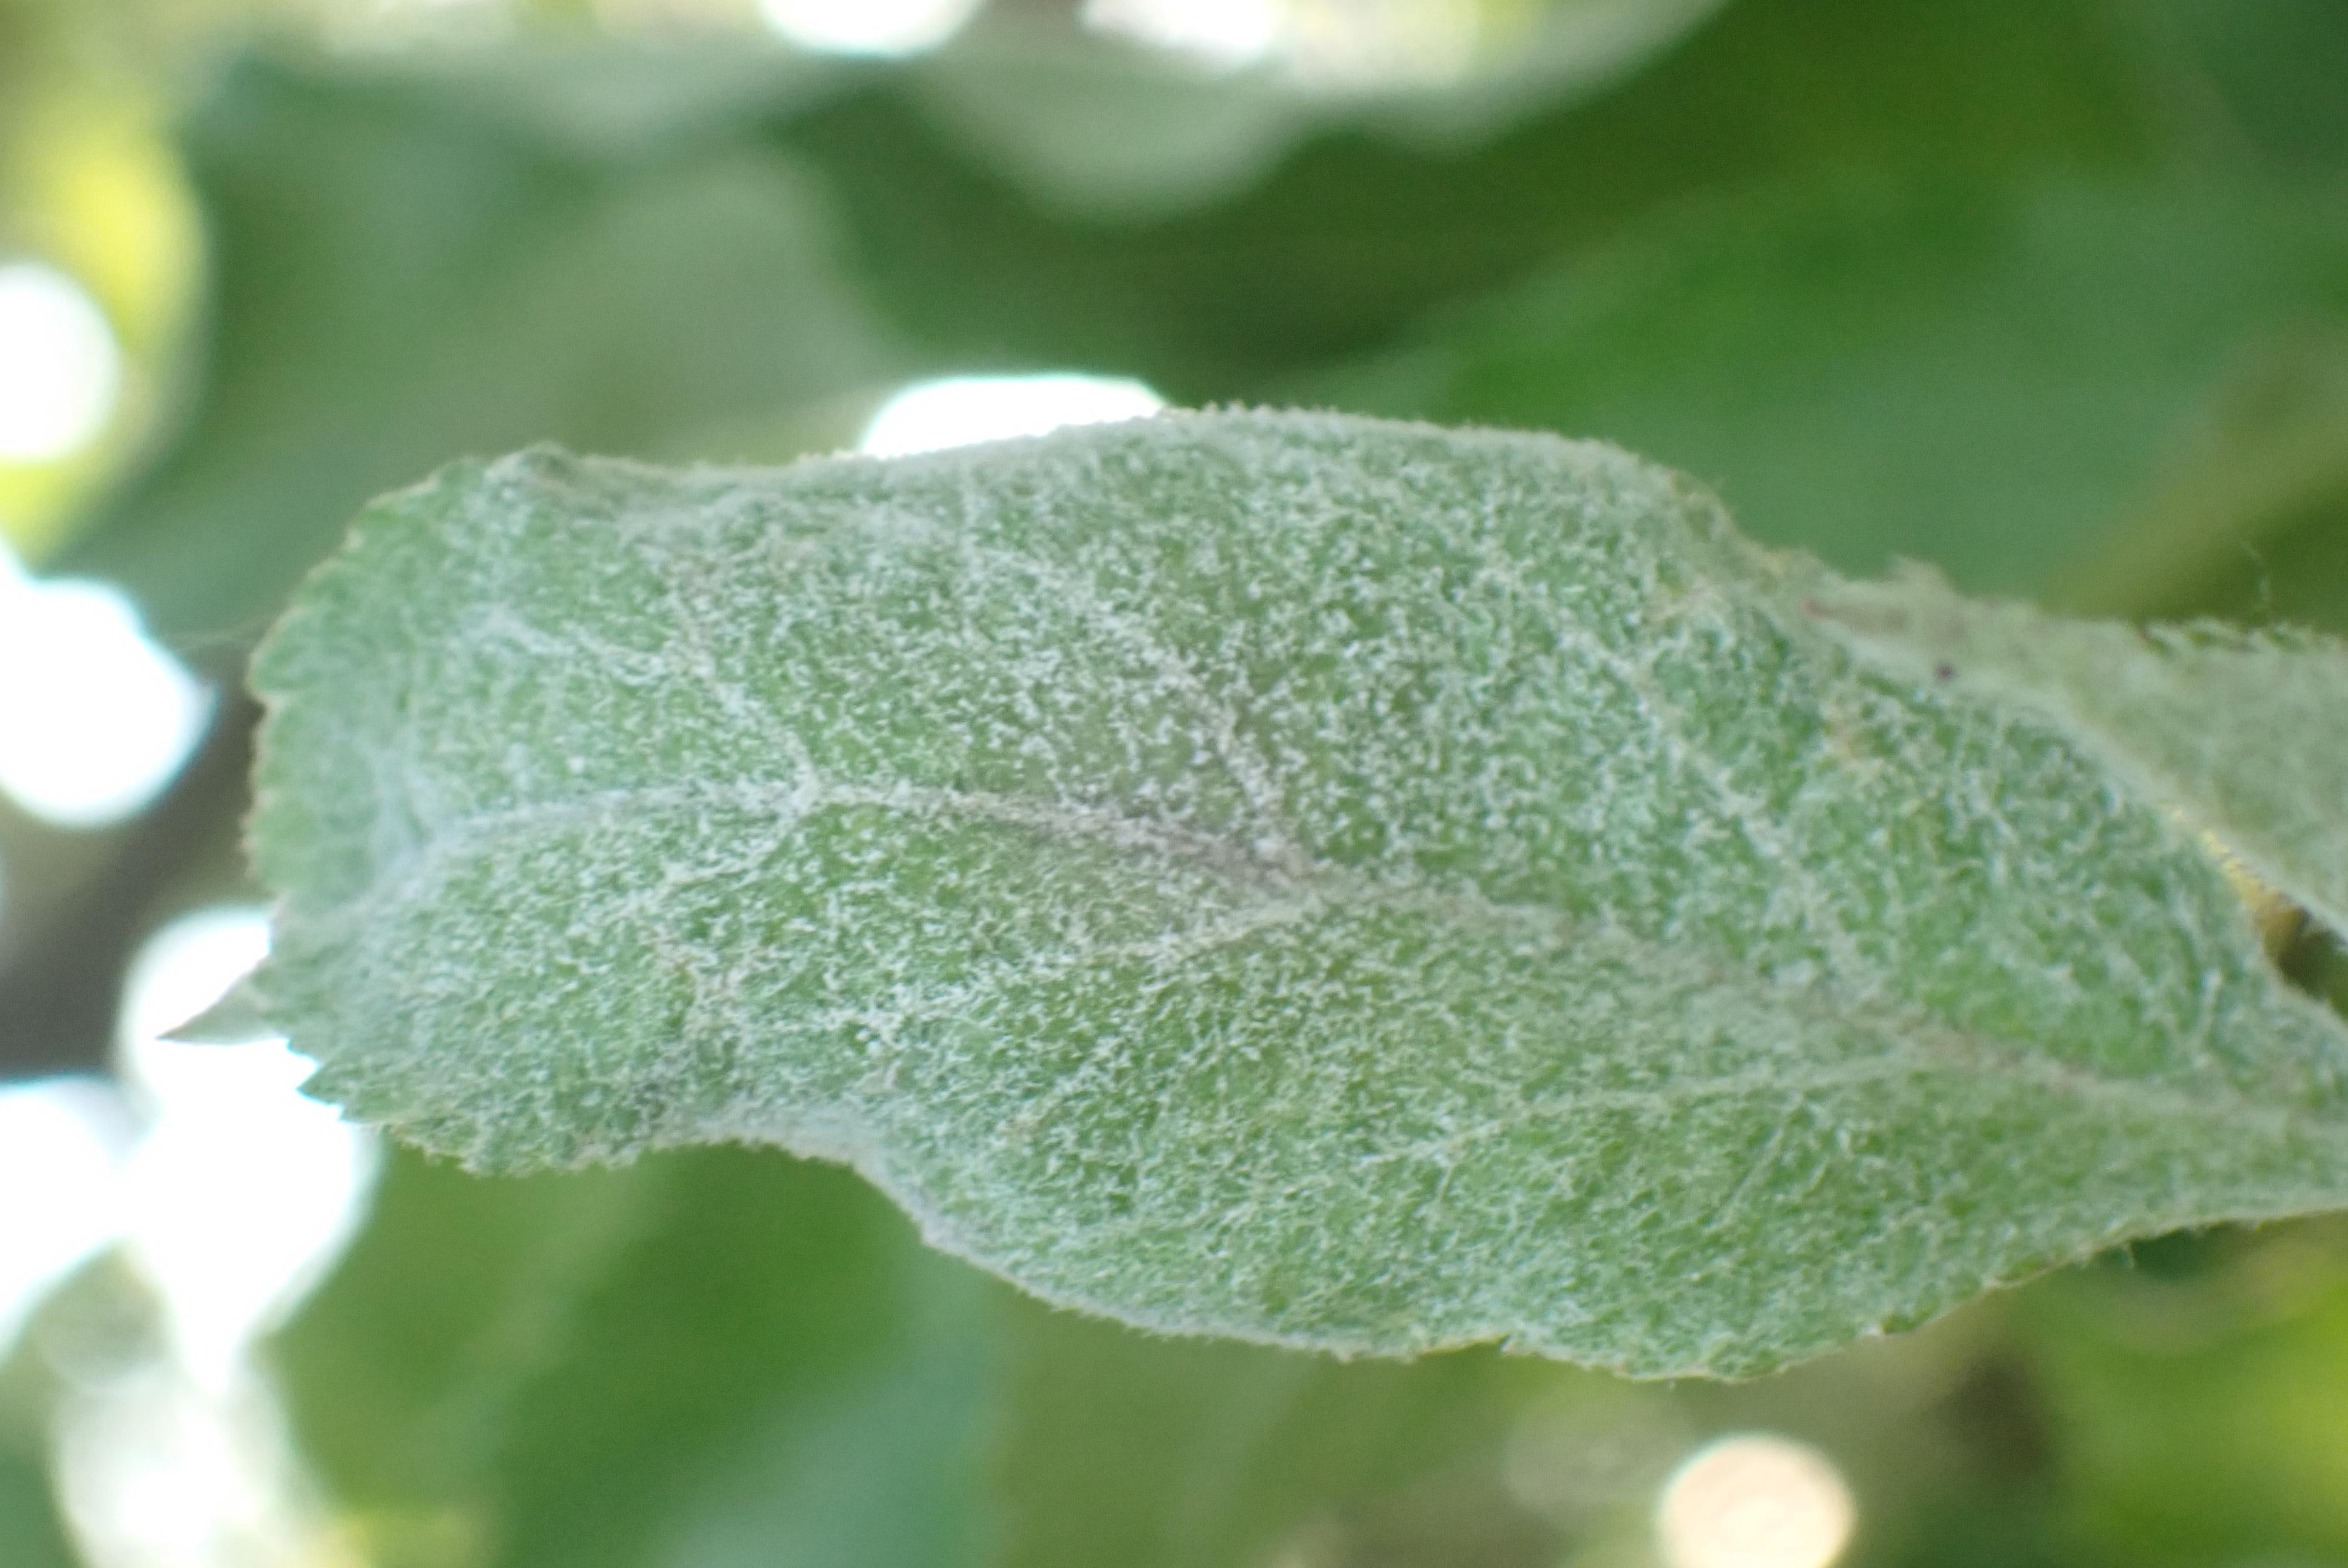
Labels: powdery_mildew